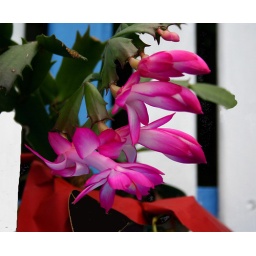
it sat in our kitchen window all year flowerless until this colorful explosion